Tharangam (2017 film)

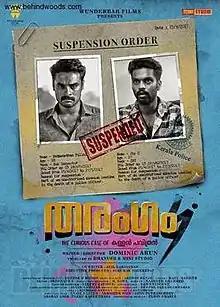
Official Poster

Tharangam is a 2017 Indian Malayalam-language fantasy black comedy film directed by Dominic Arun in his directorial debut. It was the first Malayalam film produced by Dhanush under his banner Wunderbar Films, and starring Tovino Thomas, Balu Varghese, Santhy Balachandran in the lead roles. Ashwin Renju is the music director. The film was released in India on 29 September 2017.